Waddamana Power Stations

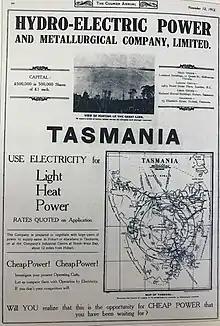
HEPMCo Advertisement in the Weekly Courier annual supplement for 1912

The privately owned Tasmanian Hydro-Electric Power and Metallurgical Co. (HEPMCo) first took a serious interest in generating hydro-electric power from one of Tasmania's highland rivers in late 1909, to provide power for James Hyndes Gillies' newly patented electrolytic process for zinc refining, and a "carbide" smelter to be constructed near Snug. They resolved to construct a hydro-electric power plant in the valley of the Ouse River, above the town that bears that name. Water was to be provided by a small dam on the Great Lake at Miena, which would then divert water down the steep drop using a woodstave pipeline and a flume. Construction began in earnest in 1910.